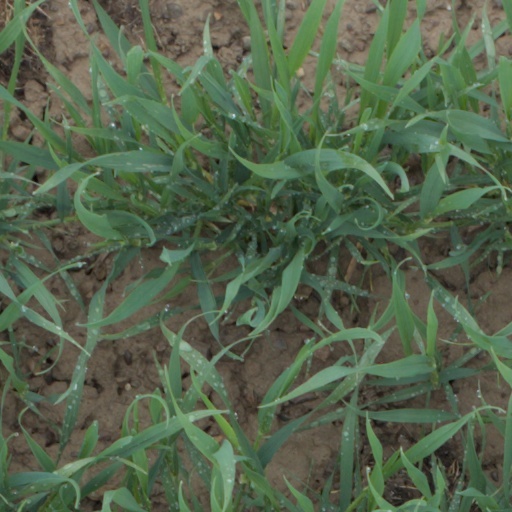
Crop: wheat